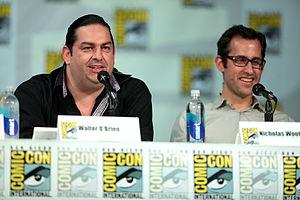
Walter O'Brien est un personnage de la série télévisée Scorpion, diffusée sur CBS depuis le 22 septembre 2014 et sur M6 en France depuis le 5 mars 2015. Cette série s'inspire d'une histoire réelle, celle de l'authentique Walter O'Brien.